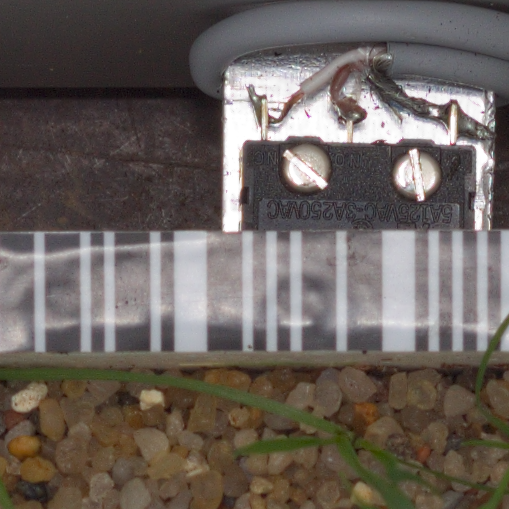
Label: loose_silkybent